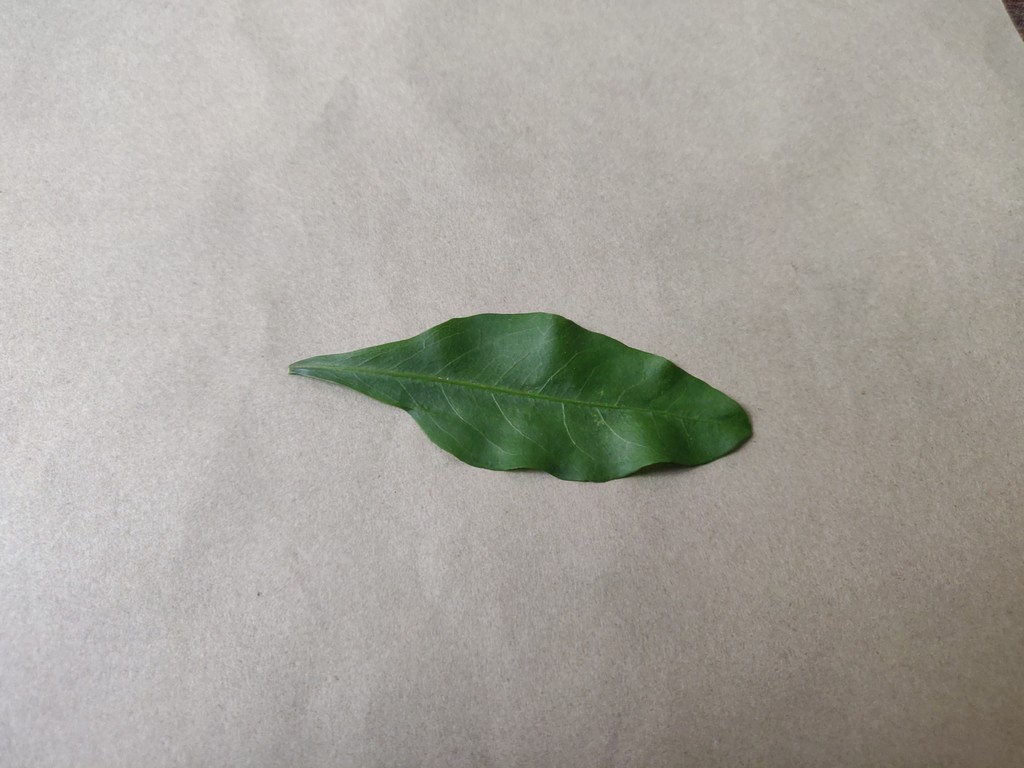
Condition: Healthy
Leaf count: single
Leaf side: front